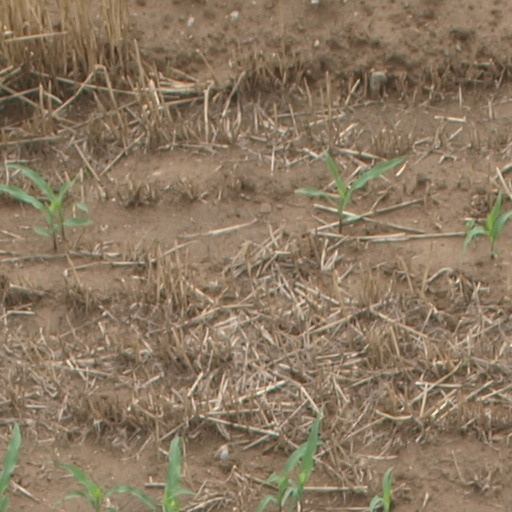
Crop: maize; corn